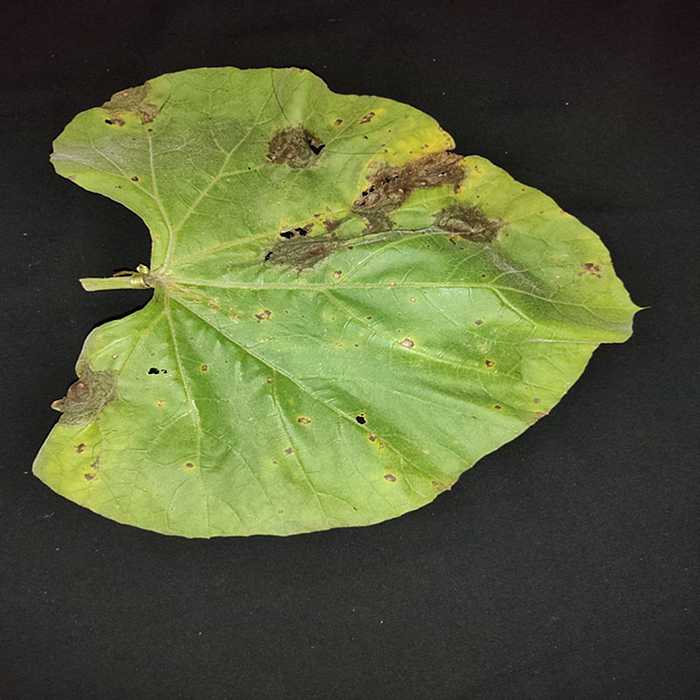
Plant: Bottle gourd
Label: Downey mildew